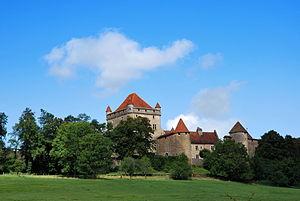
le château du PIn
Le Pin est une commune française située dans le département du Jura en région Bourgogne-Franche-Comté. Les habitants se nomment les Pinois et Pinoises.
La Franche-Comté est une région culturelle et historique de l'Est de la France métropolitaine qui correspond approximativement à l'ancien comté de Bourgogne. Elle est appelée Fraintche-Comtè en franc-comtois et Franche-Comtât en arpitan, les deux langues comtoises traditionnelles.
Le château du Pin est un ancien château fort du XIIIᵉ siècle qui se dresse sur la commune du Pin, dans le département du Jura, en région Franche-Comté.